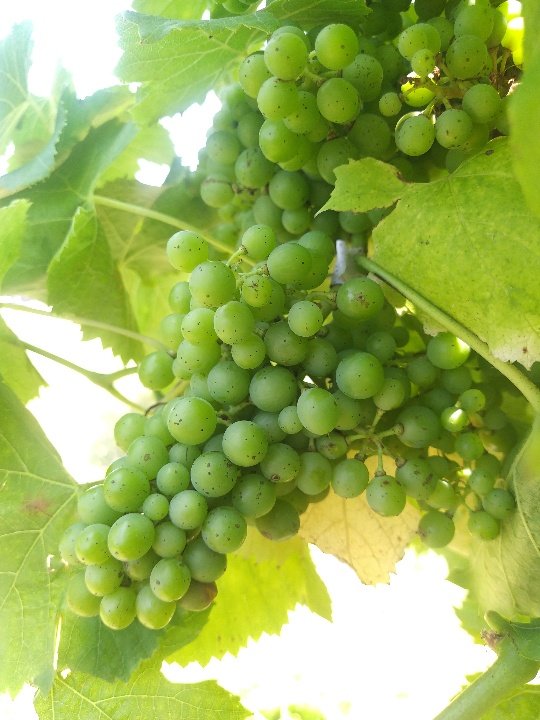
Berries visible: 138
Grape clusters: 1